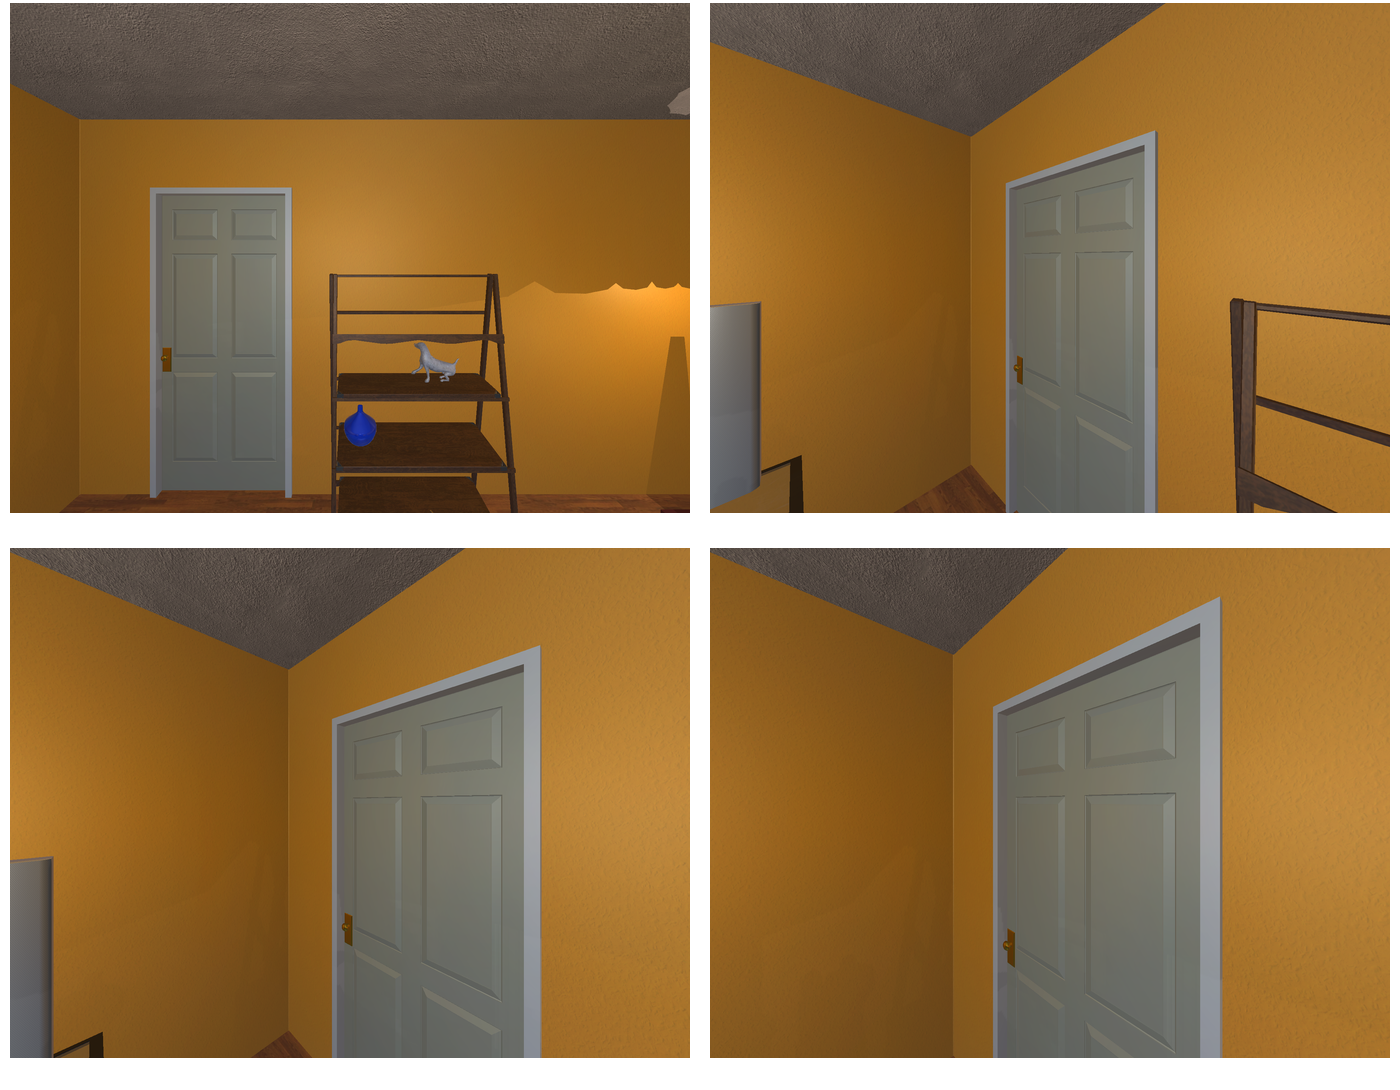Task instruction: Open the door.
Answer: {"task_instruction": "Open the door.", "nodes": ["door", "handle"], "edges": [{"functional_relationship": "openorclose", "object1": "handle", "object2": "door", "spatial_relations": ["left_of", "lower_than", "in_front_of"], "is_touching": true}], "action_type": "pull", "function_type": "open_close_control"}